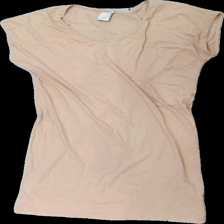
View: front
Type: Dress
Category: Ladies
Brand: Ichi
Colors: Pink
Material: 68% cotton 32% polyester
Cut: Regular
Size: M
Season: Summer
Damage location: middle center
Damage 2 location: middle center
Price range: <50
Recommended usage: Reuse
Description: rosa klänning, lätt nopprig över hela och skärp i midjan saknas